Corps Marko-Guestphalia Aachen

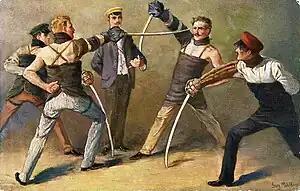
Academic "Mensur" fencing in 1900. Steel goggles provide added protection nowadays.

Members of the Corps Marko-Guestphalia value and practice the tradition of engagements in "academic fencing", or ""Mensur"" in German, with members of other old-school fraternities. Academic fencing, originating in the German school of fencing, is understood as a way to exercise good judgement and prove character, allowing participants to show determination by standing their ground under pressure, while enhancing the bonds between the Corps brothers at the same time. Mark Twain described one of these fencing duels/challenges in his day and age; his description is remarkably similar to current practices. Marko-Guestphalia's members identify themselves wearing the traditional "couleur", colored stripes, as well as caps and/or other specific garments at official occasions. This tradition, known as "wearing colors" (German: "Farben tragen"), provides means to recognize members of other fraternities and, likewise, identification for the Corps brothers with each other and their traditions.